CREB

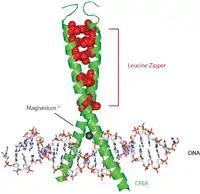
CREB (top) is a transcription factor capable of binding DNA (bottom) and regulating gene expression.

CREB-TF (CREB, cAMP response element-binding protein) is a cellular transcription factor. It binds to certain DNA sequences called cAMP response elements (CRE), thereby increasing or decreasing the transcription of the genes. CREB was first described in 1987 as a cAMP-responsive transcription factor regulating the somatostatin gene.